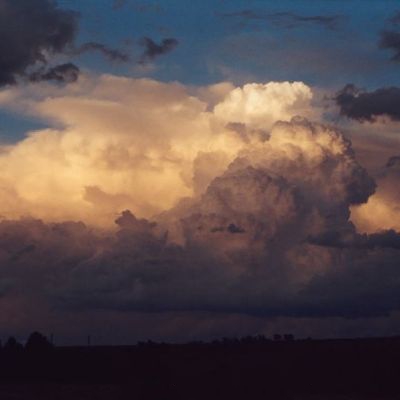
Cloud type: Cumulonimbus (Cb)